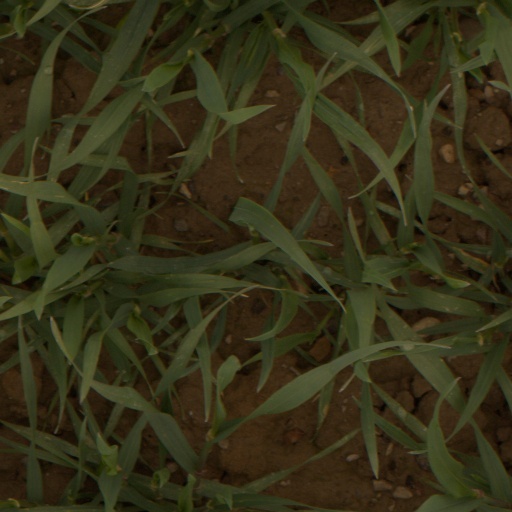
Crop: wheat